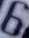
Number: 6